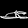
Label: Sandal